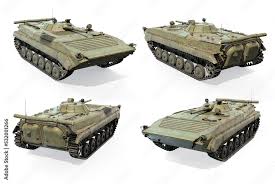
Label: BMP-1